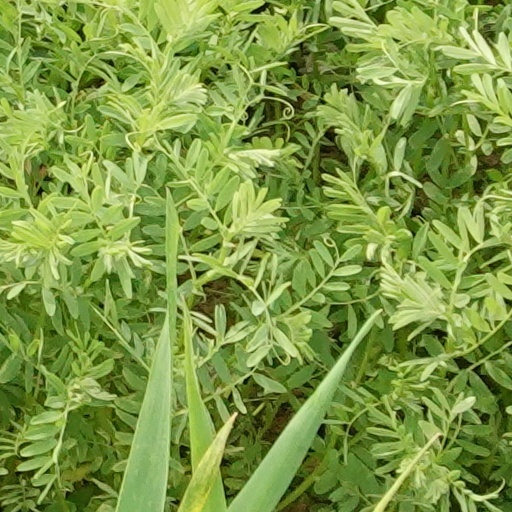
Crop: wheat